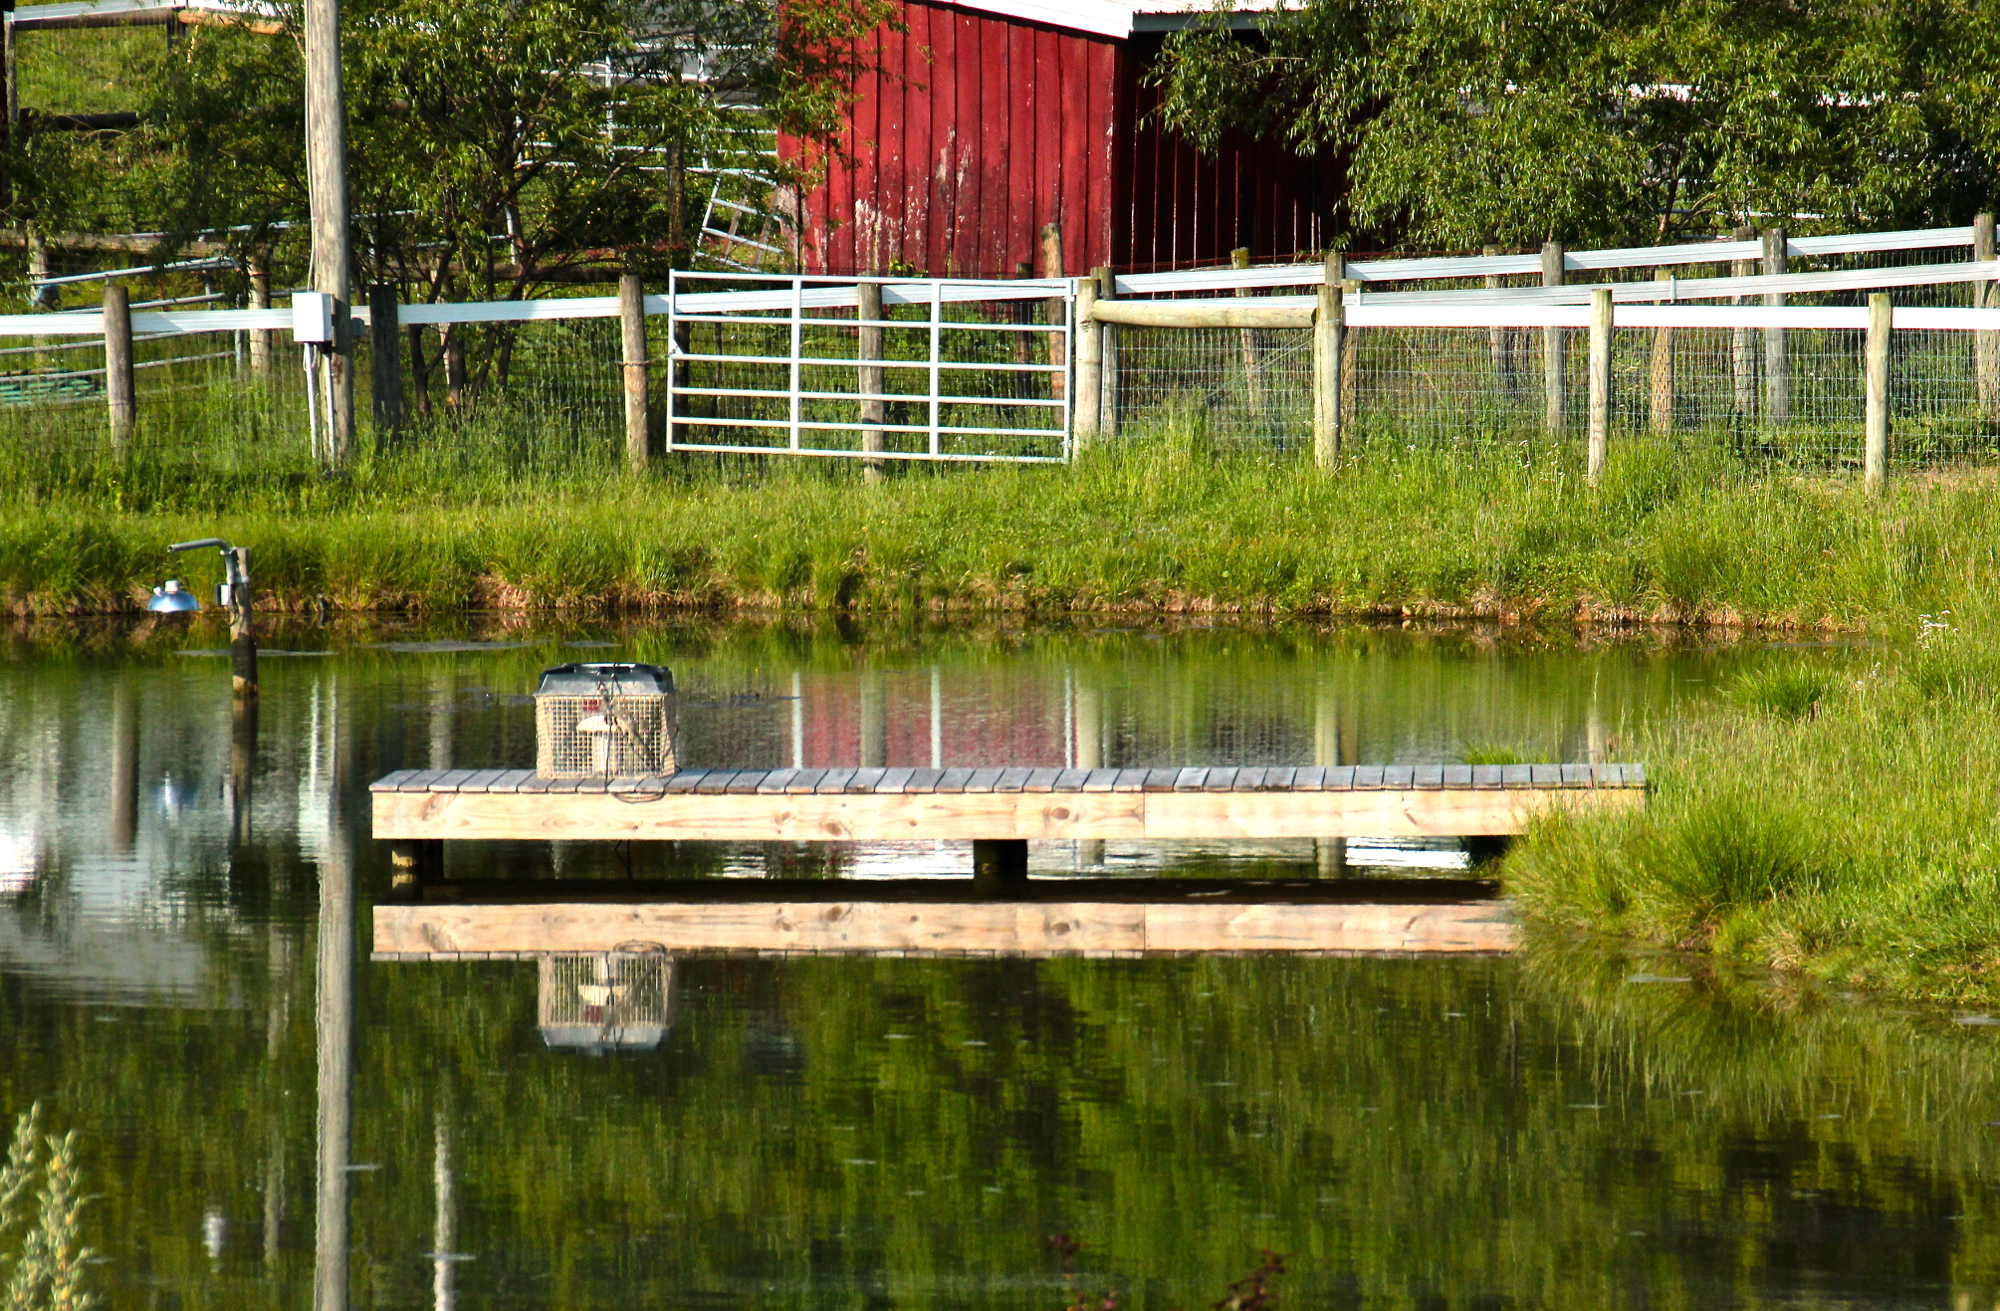
tree, water, dock, lake, canal, pond, reflection, backyard, waterway, wetland, hff, fencedfriday, fish pond, bayou